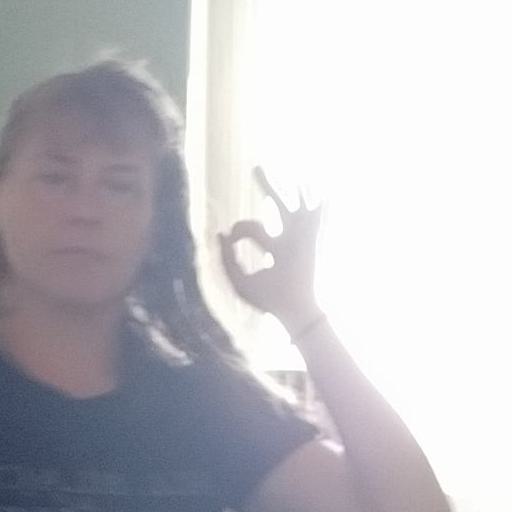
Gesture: ok